Circassian genocide

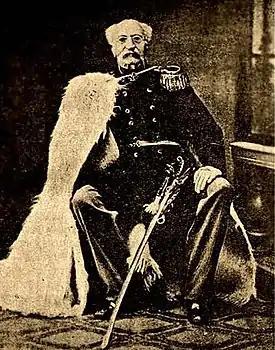
Russian imperial army general Grigory Zass, who became notorious for implementing extremely murderous policies against Circassians during the Russo-Circassian War and the Circassian genocide. In addition to carrying out brutal massacres of Circassian women and children, various cruel practices perpetrated by Zass included collecting skulls and amputated body parts of Circassians.

In 1831, the Russian government considered the destruction of the Natukhaj tribe in favor of populating their land on the northern coast of the Black Sea with Cossacks. In late 1831, in retaliation for Circassian attacks against Cossack military bases, Russian General Frolov and his task force destroyed several villages. Beginning the night of November 20, a "horror campaign" was started, in which villages were surrounded by artillery and bombarded. The targets were local homes, as well as mosques. The operation was described in a report: